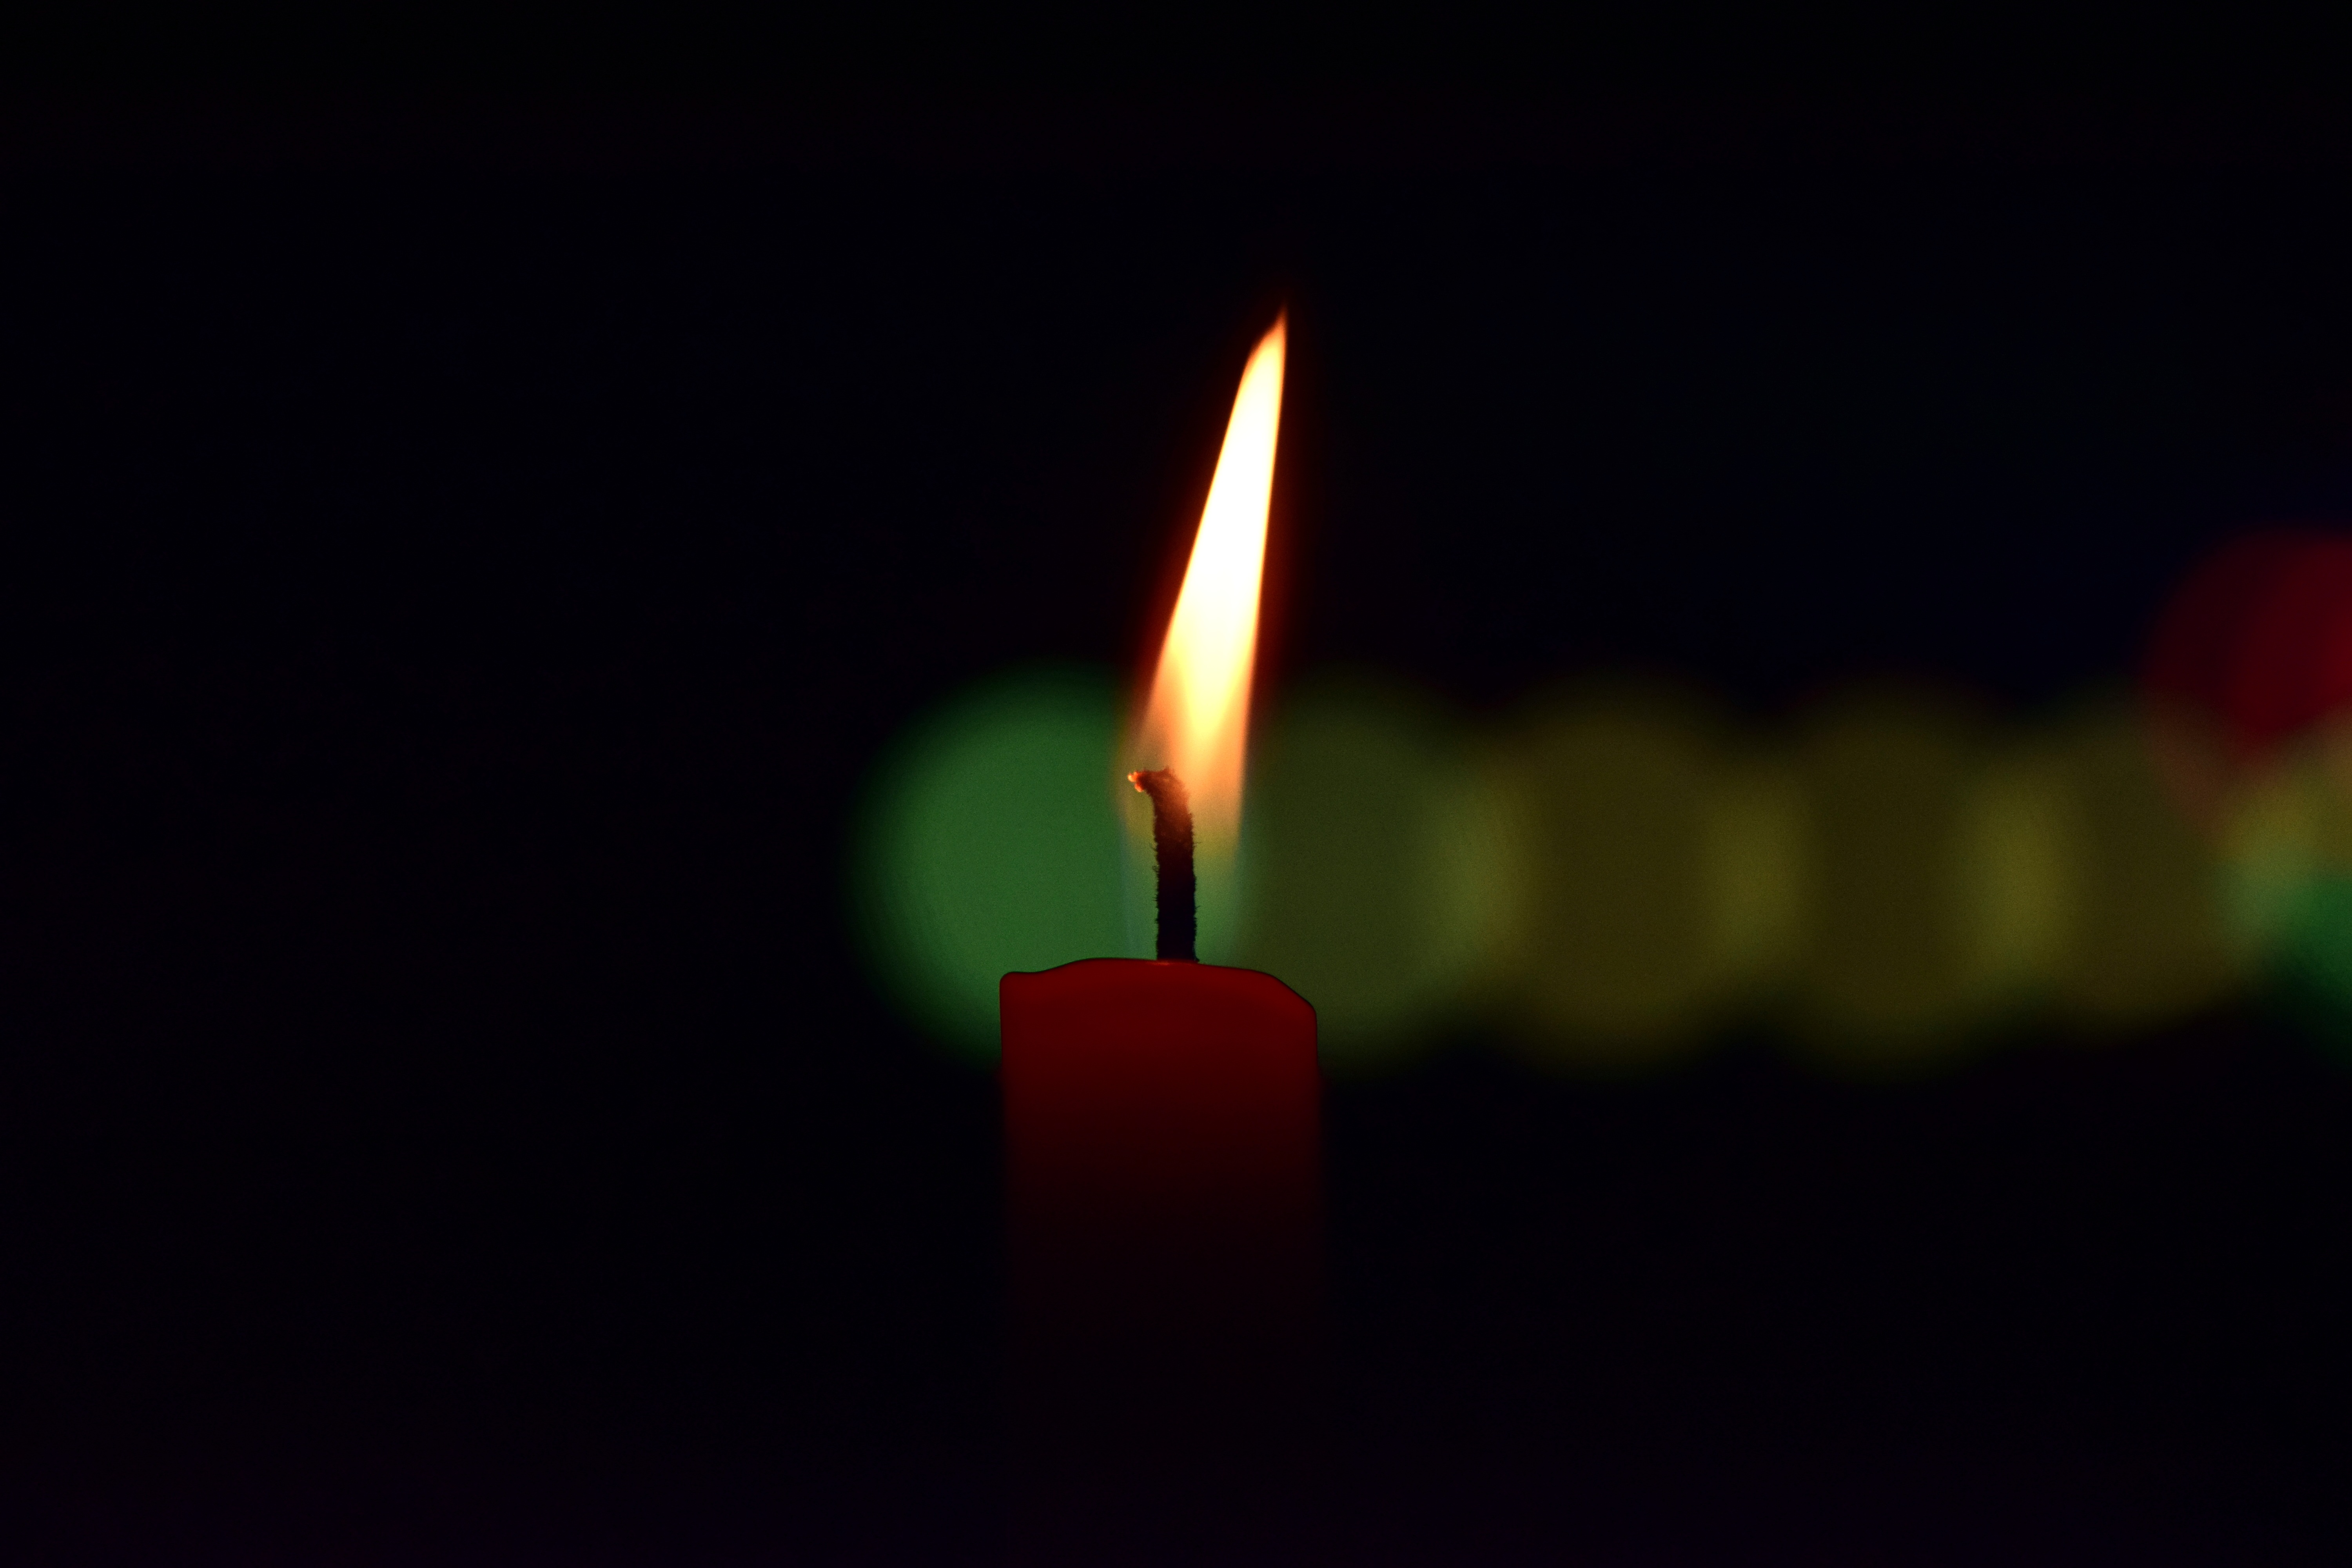
light, night, atmosphere, red, flame, fire, darkness, candle, christmas, close, lighting, heat, burn, advent, match, candlelight, atmospheric